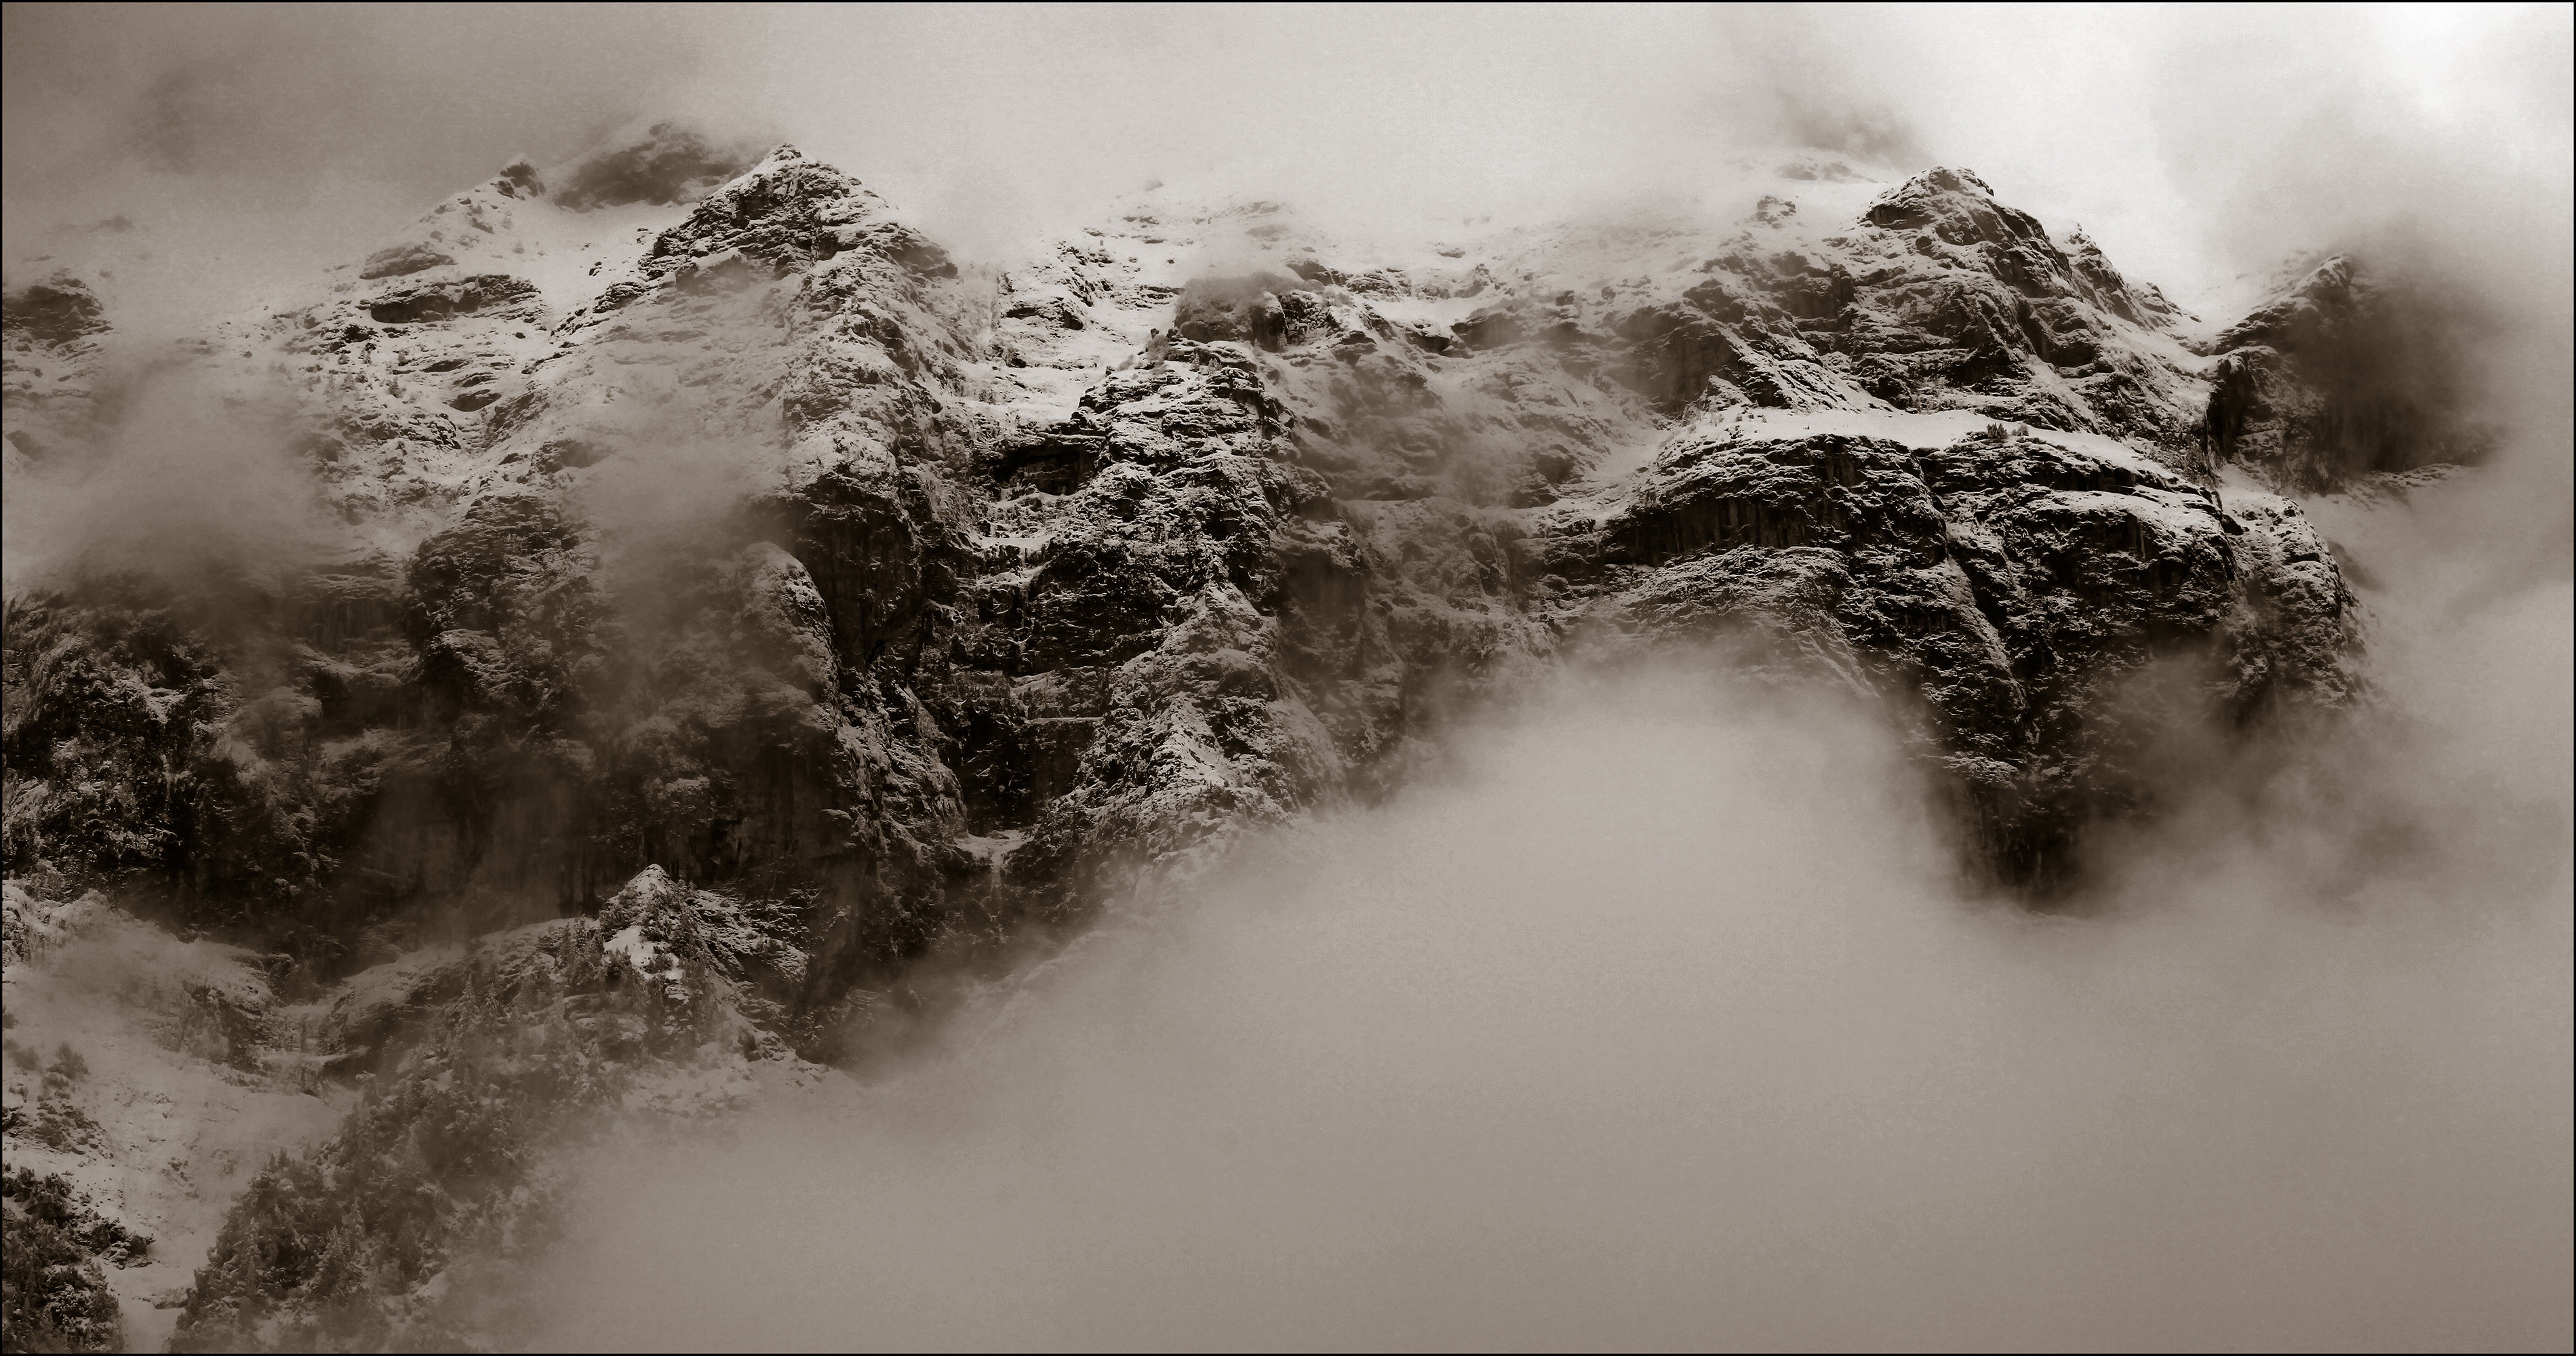
landscape, tree, water, nature, forest, mountain, snow, cold, winter, light, cloud, black and white, fog, mist, white, photography, cloudy, air, wave, frost, smoke, reflection, weather, alpine, black, monochrome, season, trees, clouds, mountains, switzerland, scene, dramatic, freezing, forward, cloudiness, black and white photo, monochrome photography, atmospheric phenomenon, atmosphere of earth